Bishyanath Temple

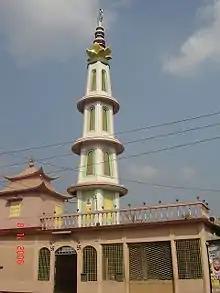
Bishyanath Temple

Bishyanath Temple is a Hindu temple, dedicated to the Hindu God Shiva, in the Mymensingh district of Bangladesh. It is one of the notable temples in the district.